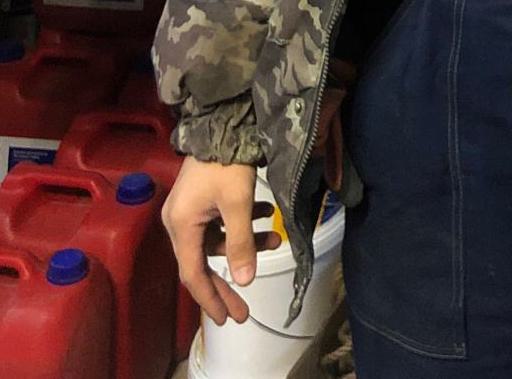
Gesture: no_gesture